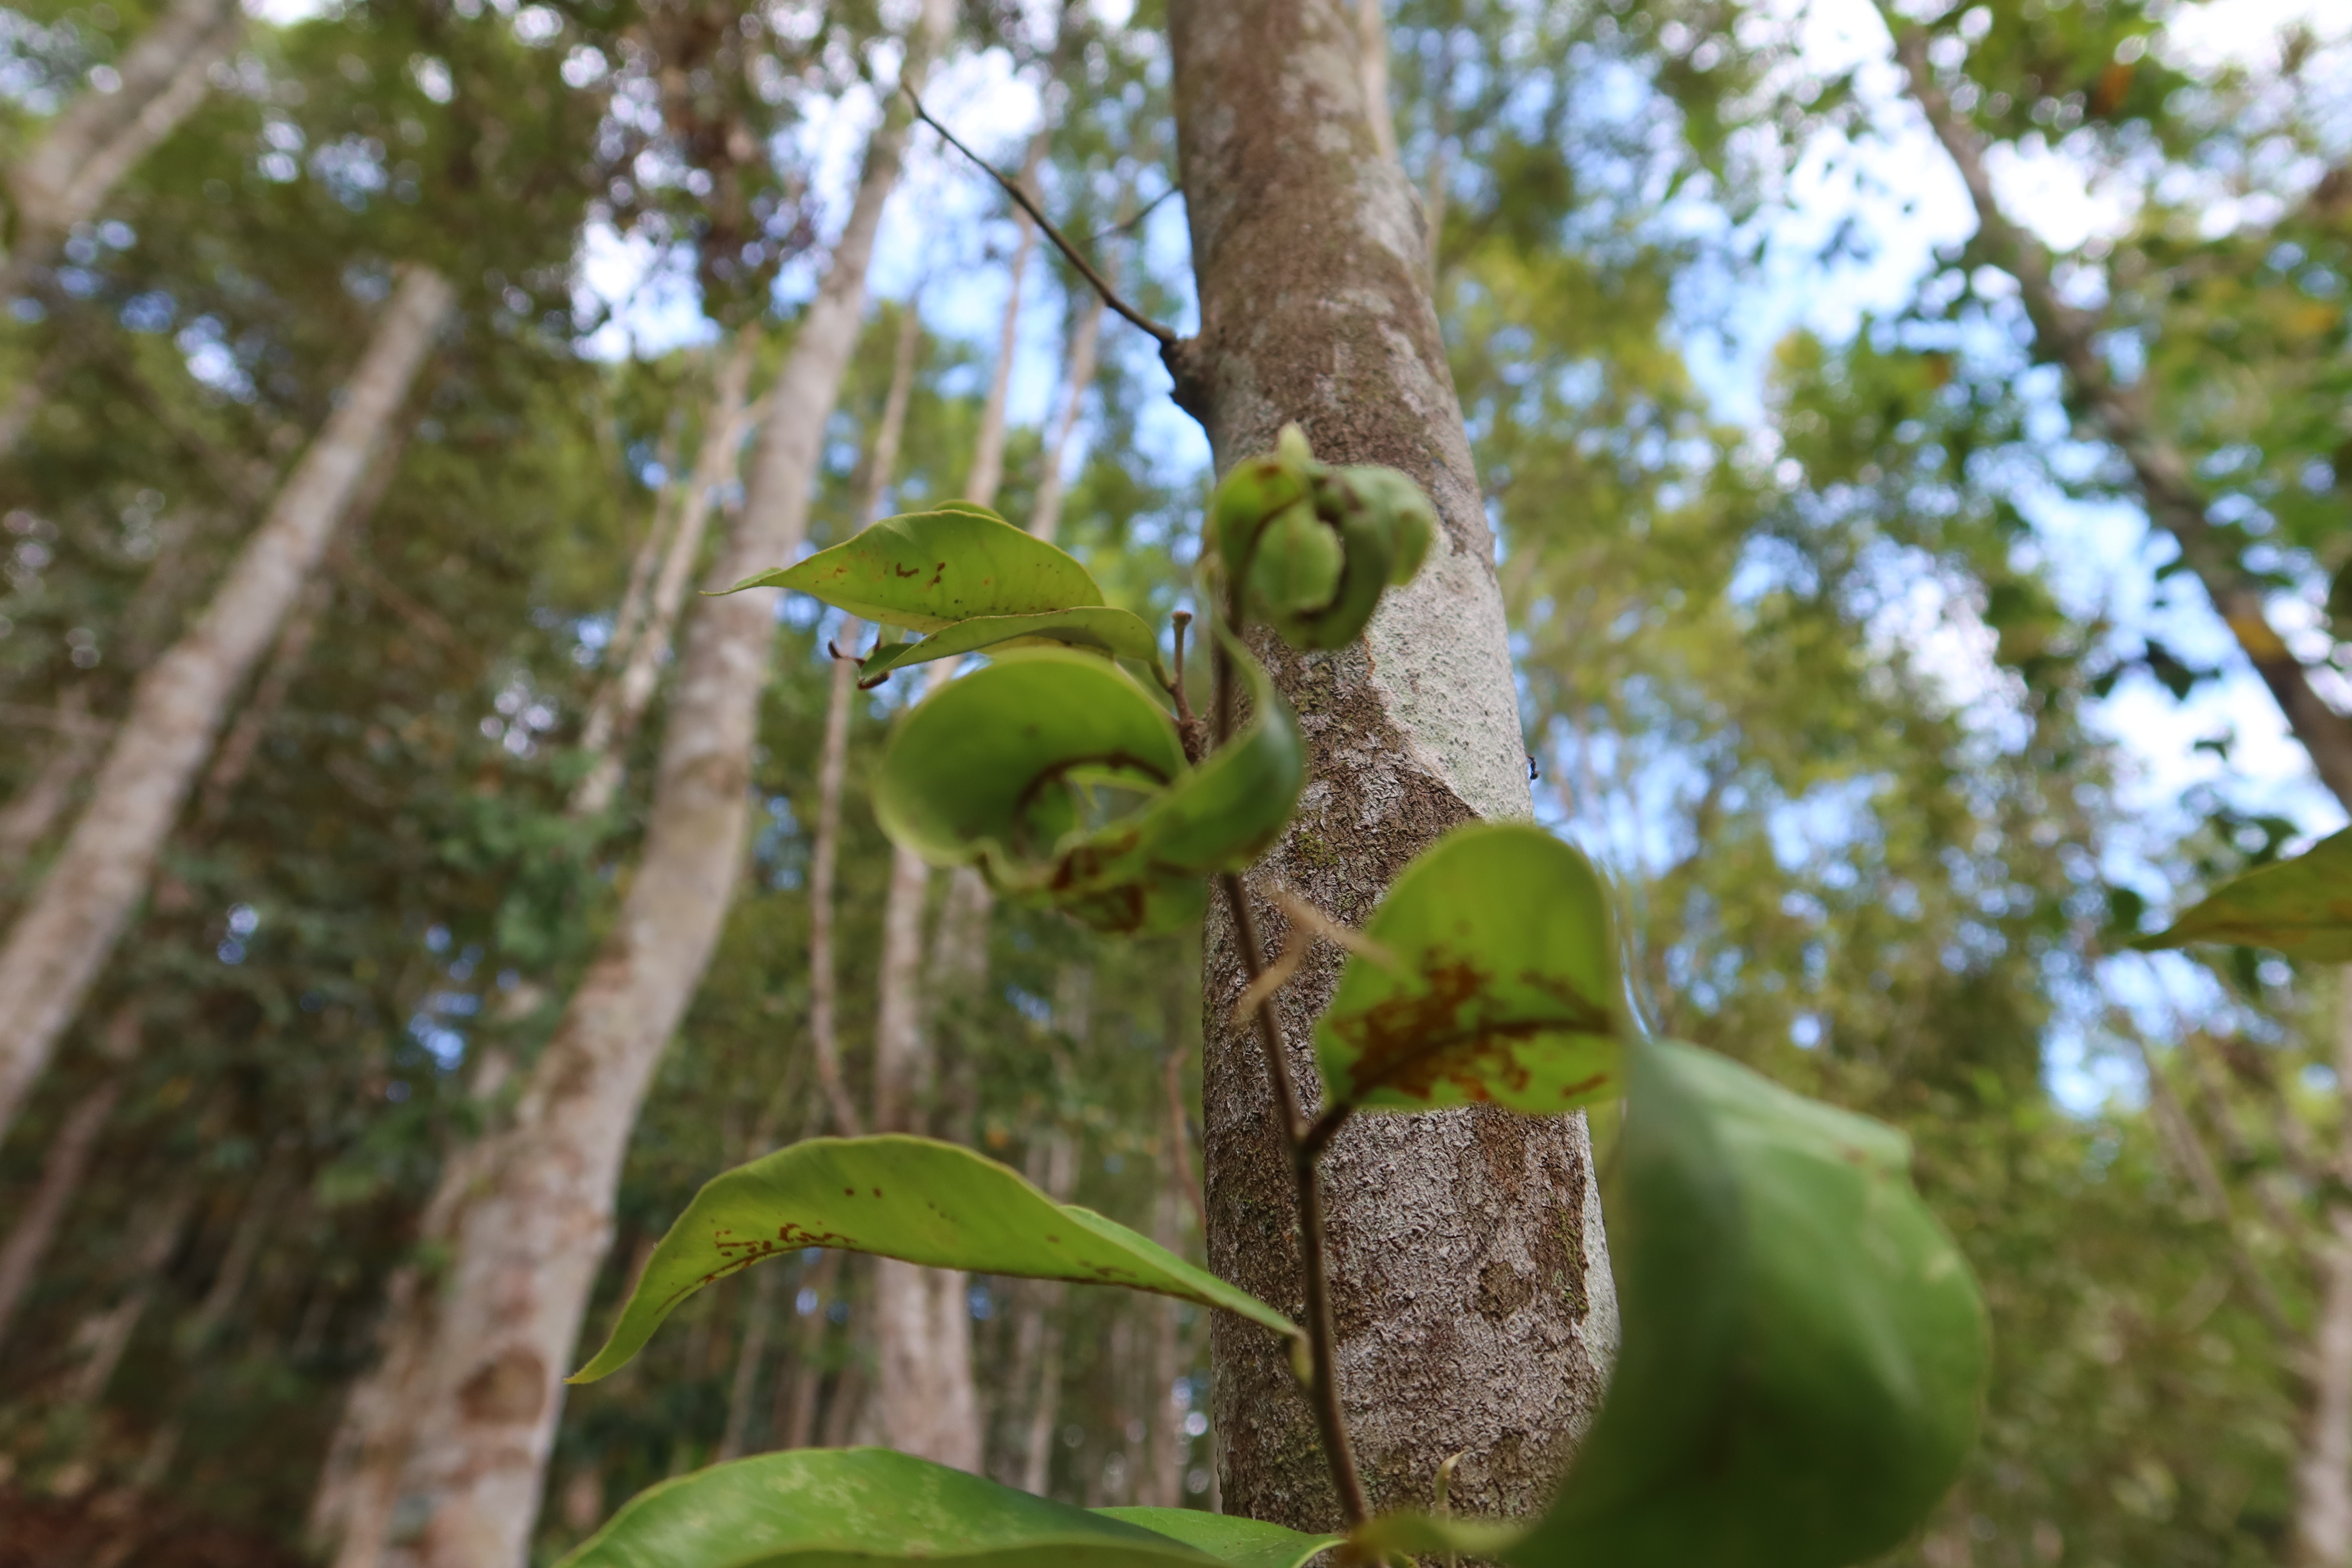
Label: Mosaic Viruses